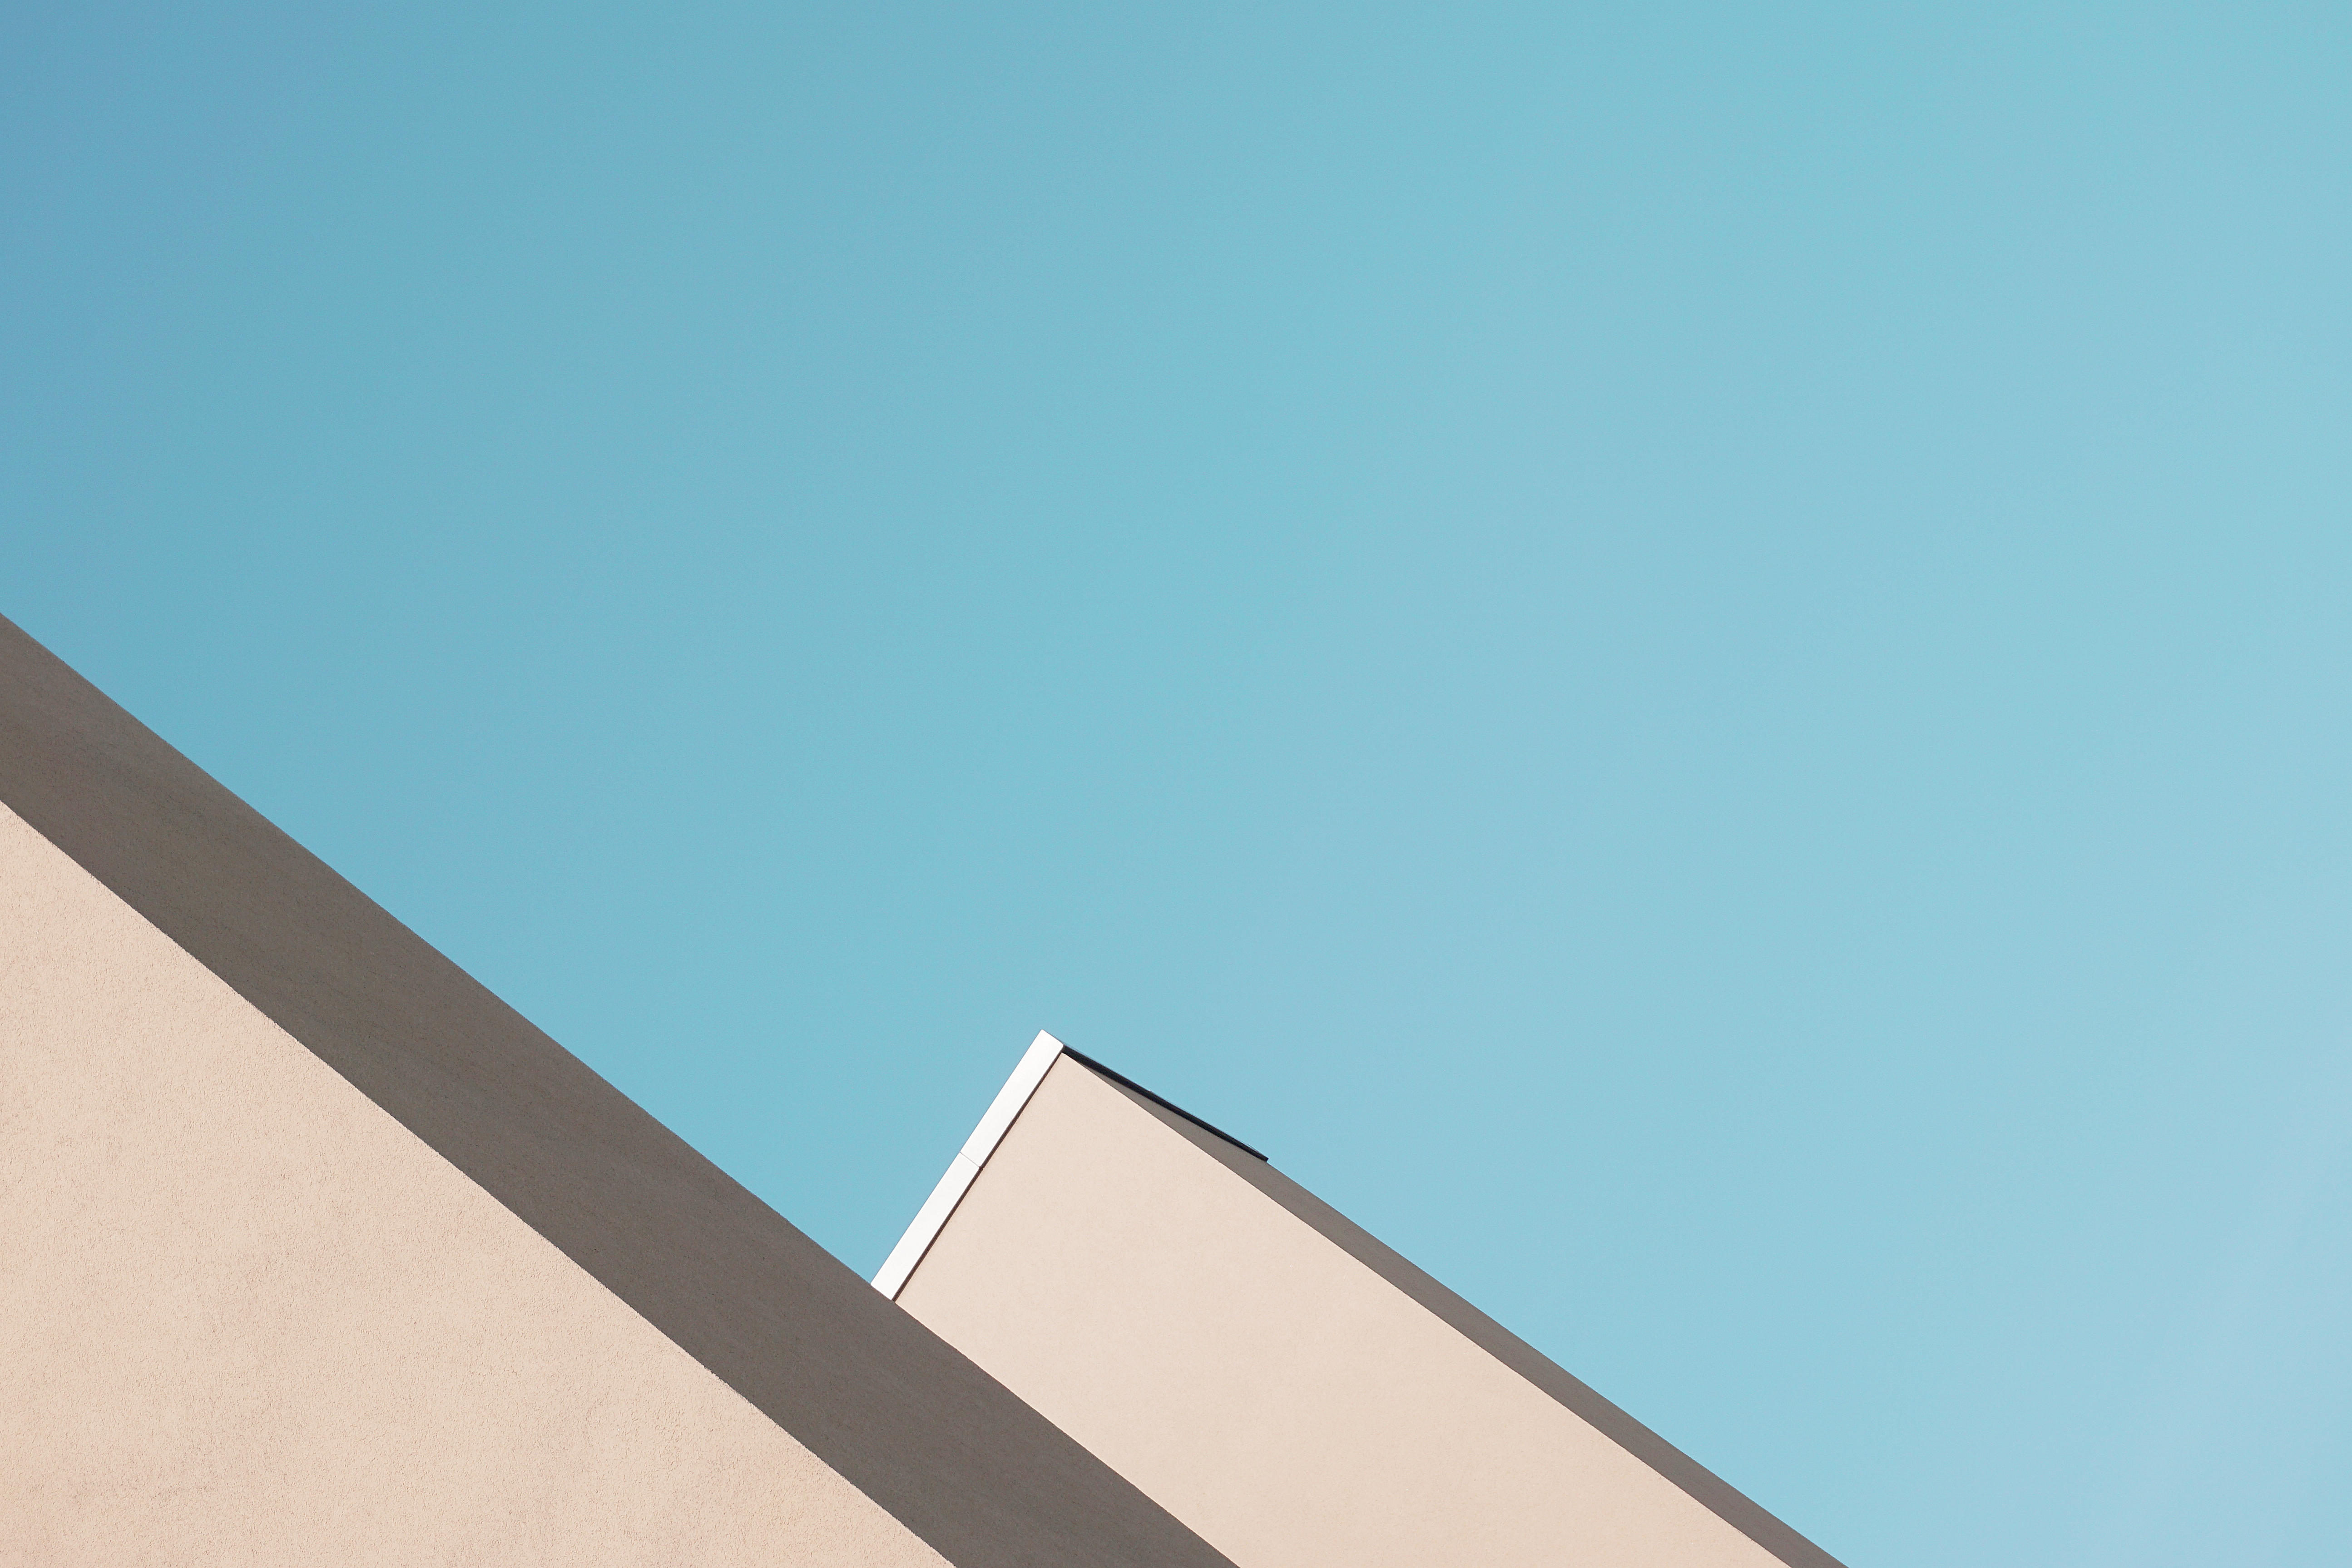
wing, architecture, sky, roof, building, ceiling, line, color, blue, lighting, minimalism, shape, simplicity, atmosphere of earth